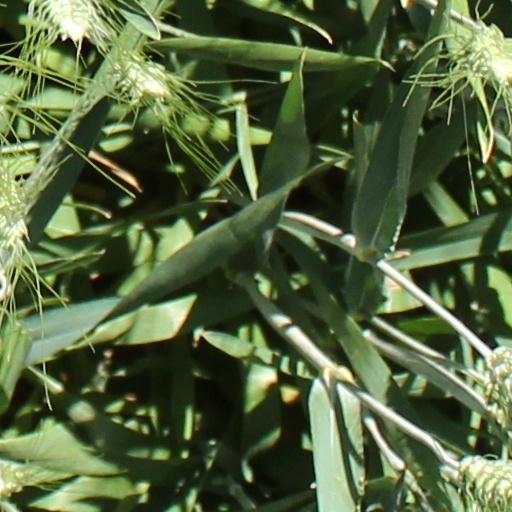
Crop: wheat